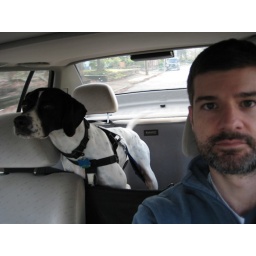
Lex covers more ground hunting by car